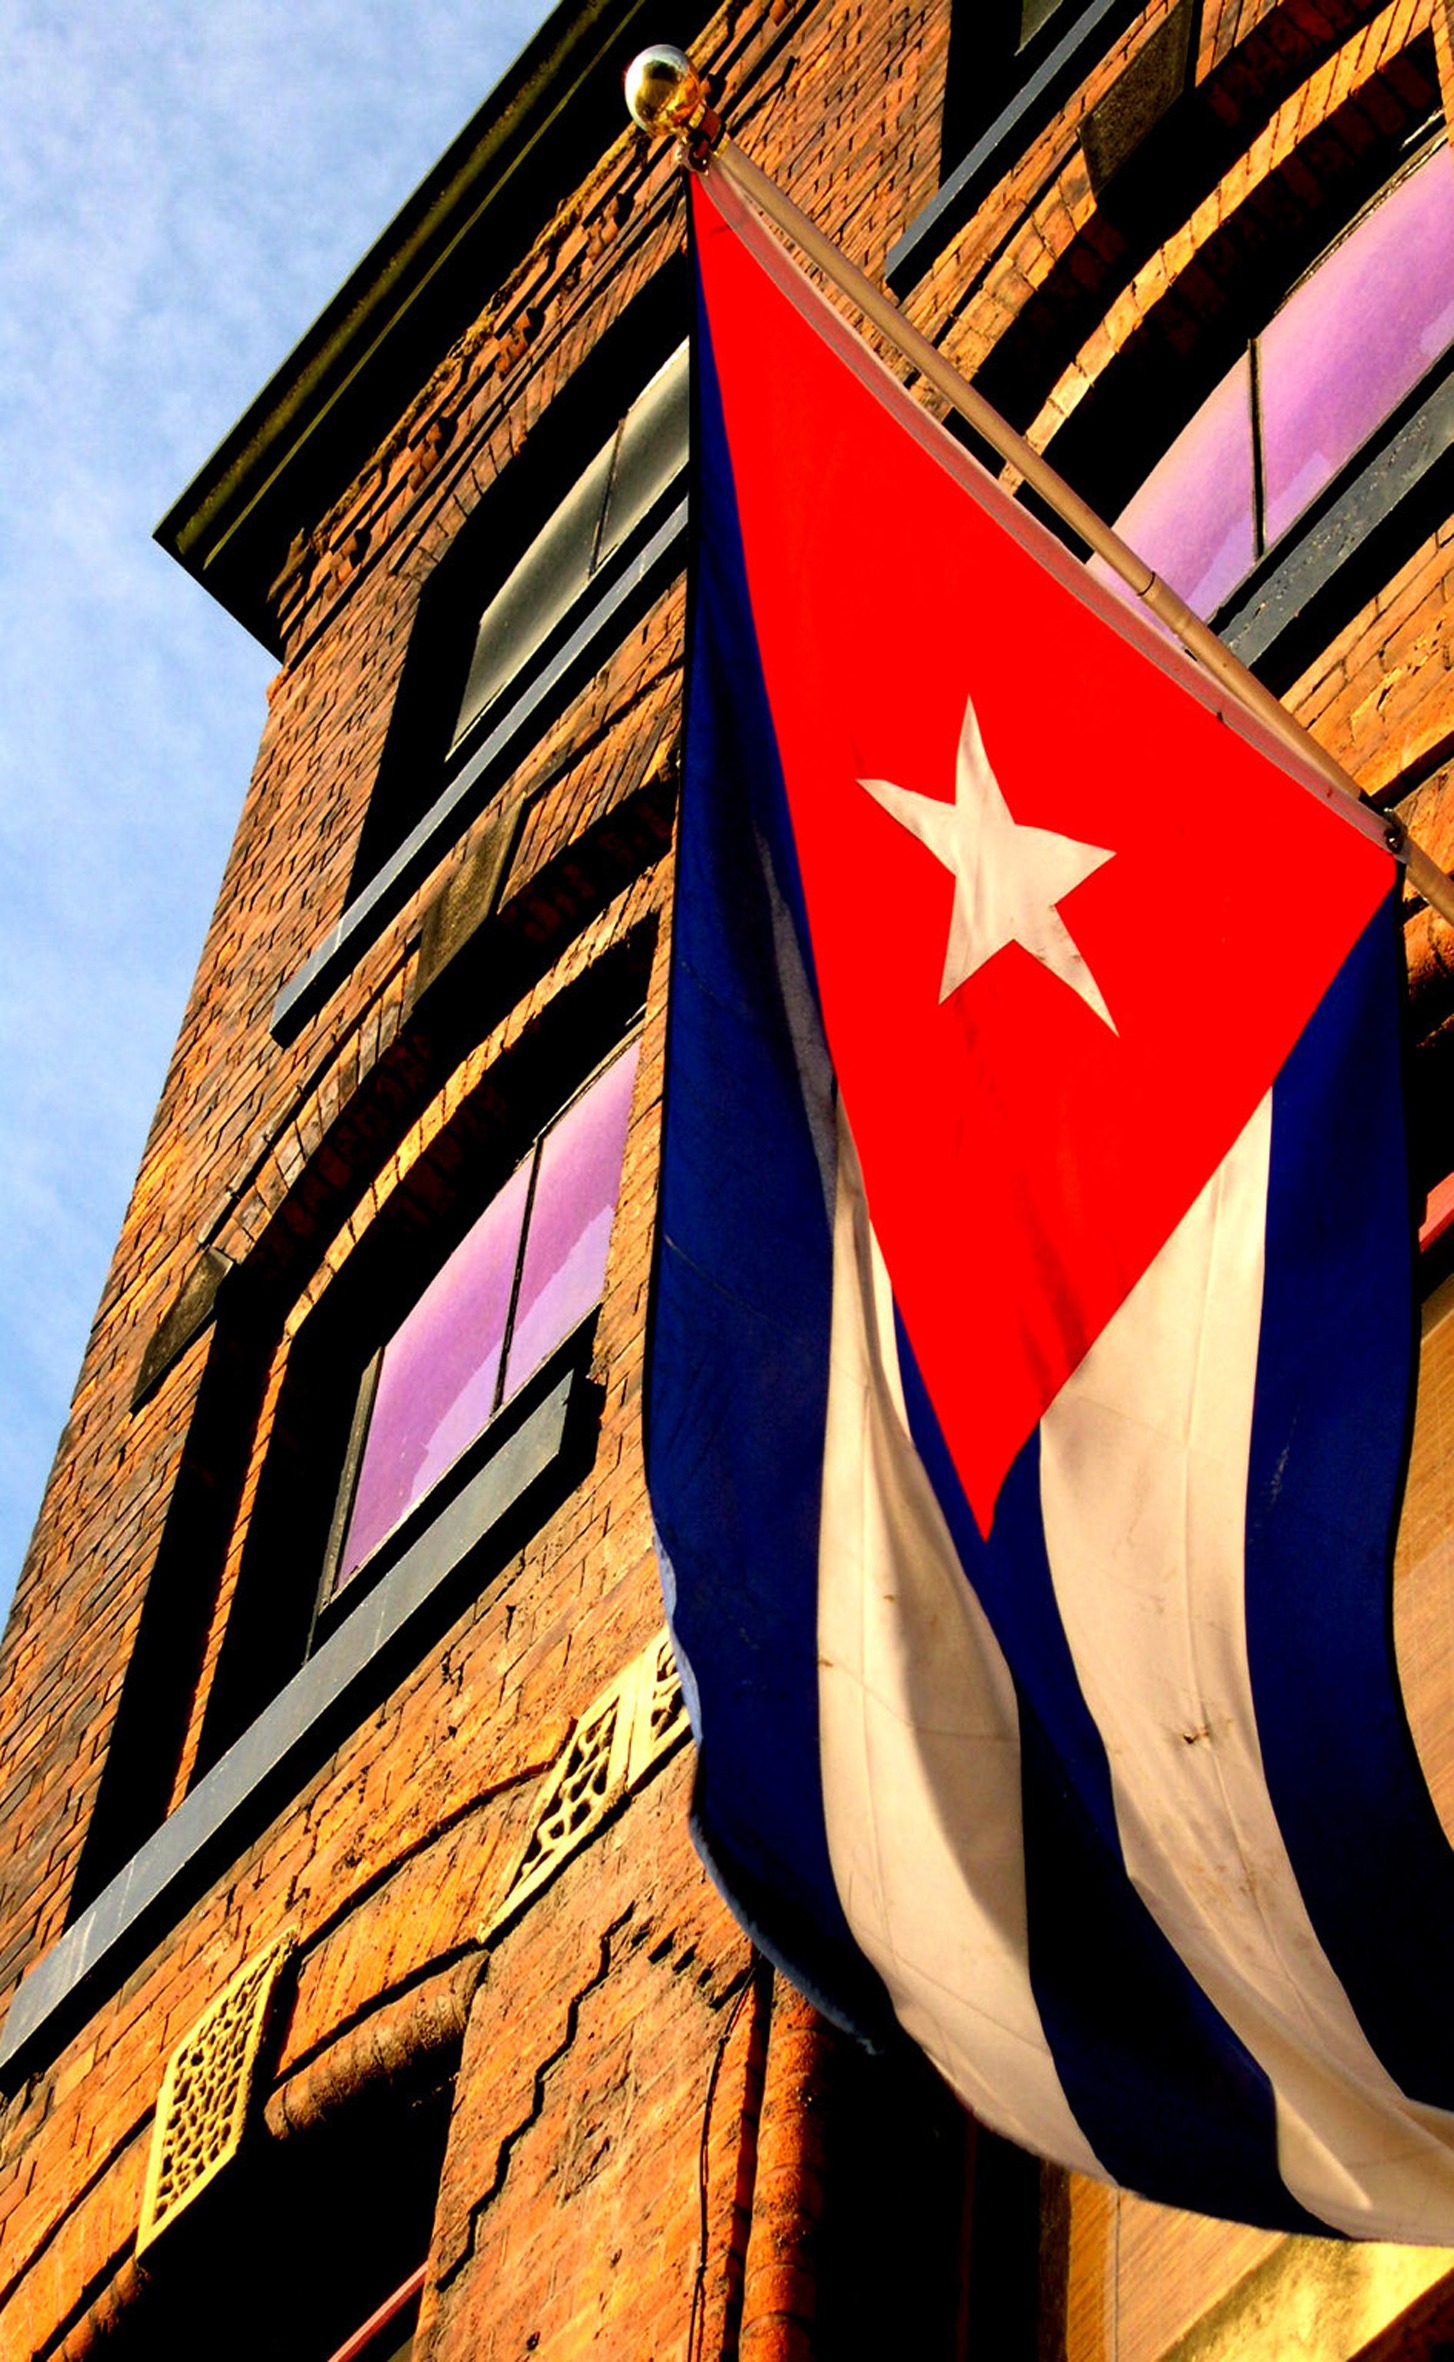
building, symbol, color, banner, flag, emblem, cuba, manchester, national, art, nation, cuban, cuban flag